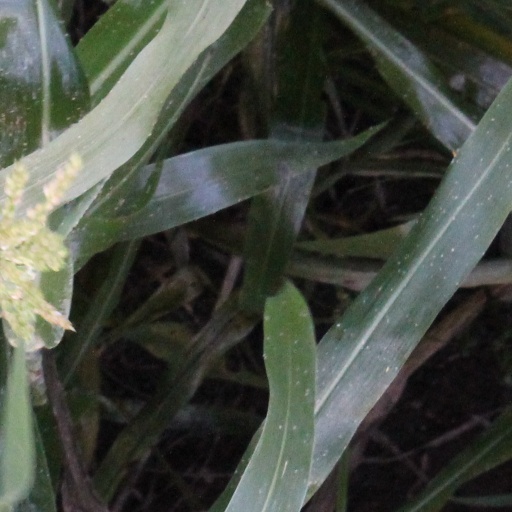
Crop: sorghum